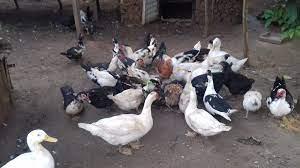
Mlango ulio wazi miti kundi la bata, wakiwa nje kwa ajili ya kufugwa na kwa ajili ya kupelekwa sokoni kwenda kuuzwa kwa wateja.